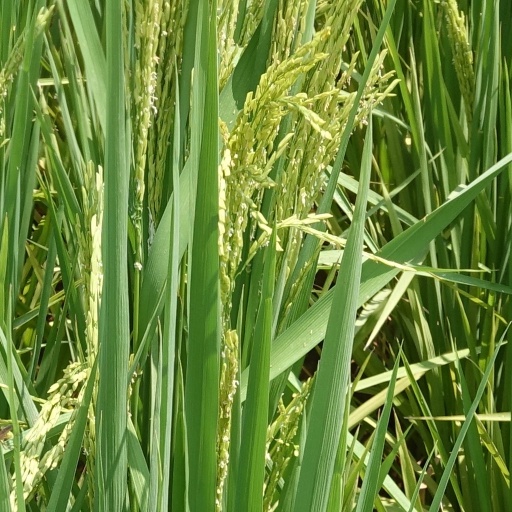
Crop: rice